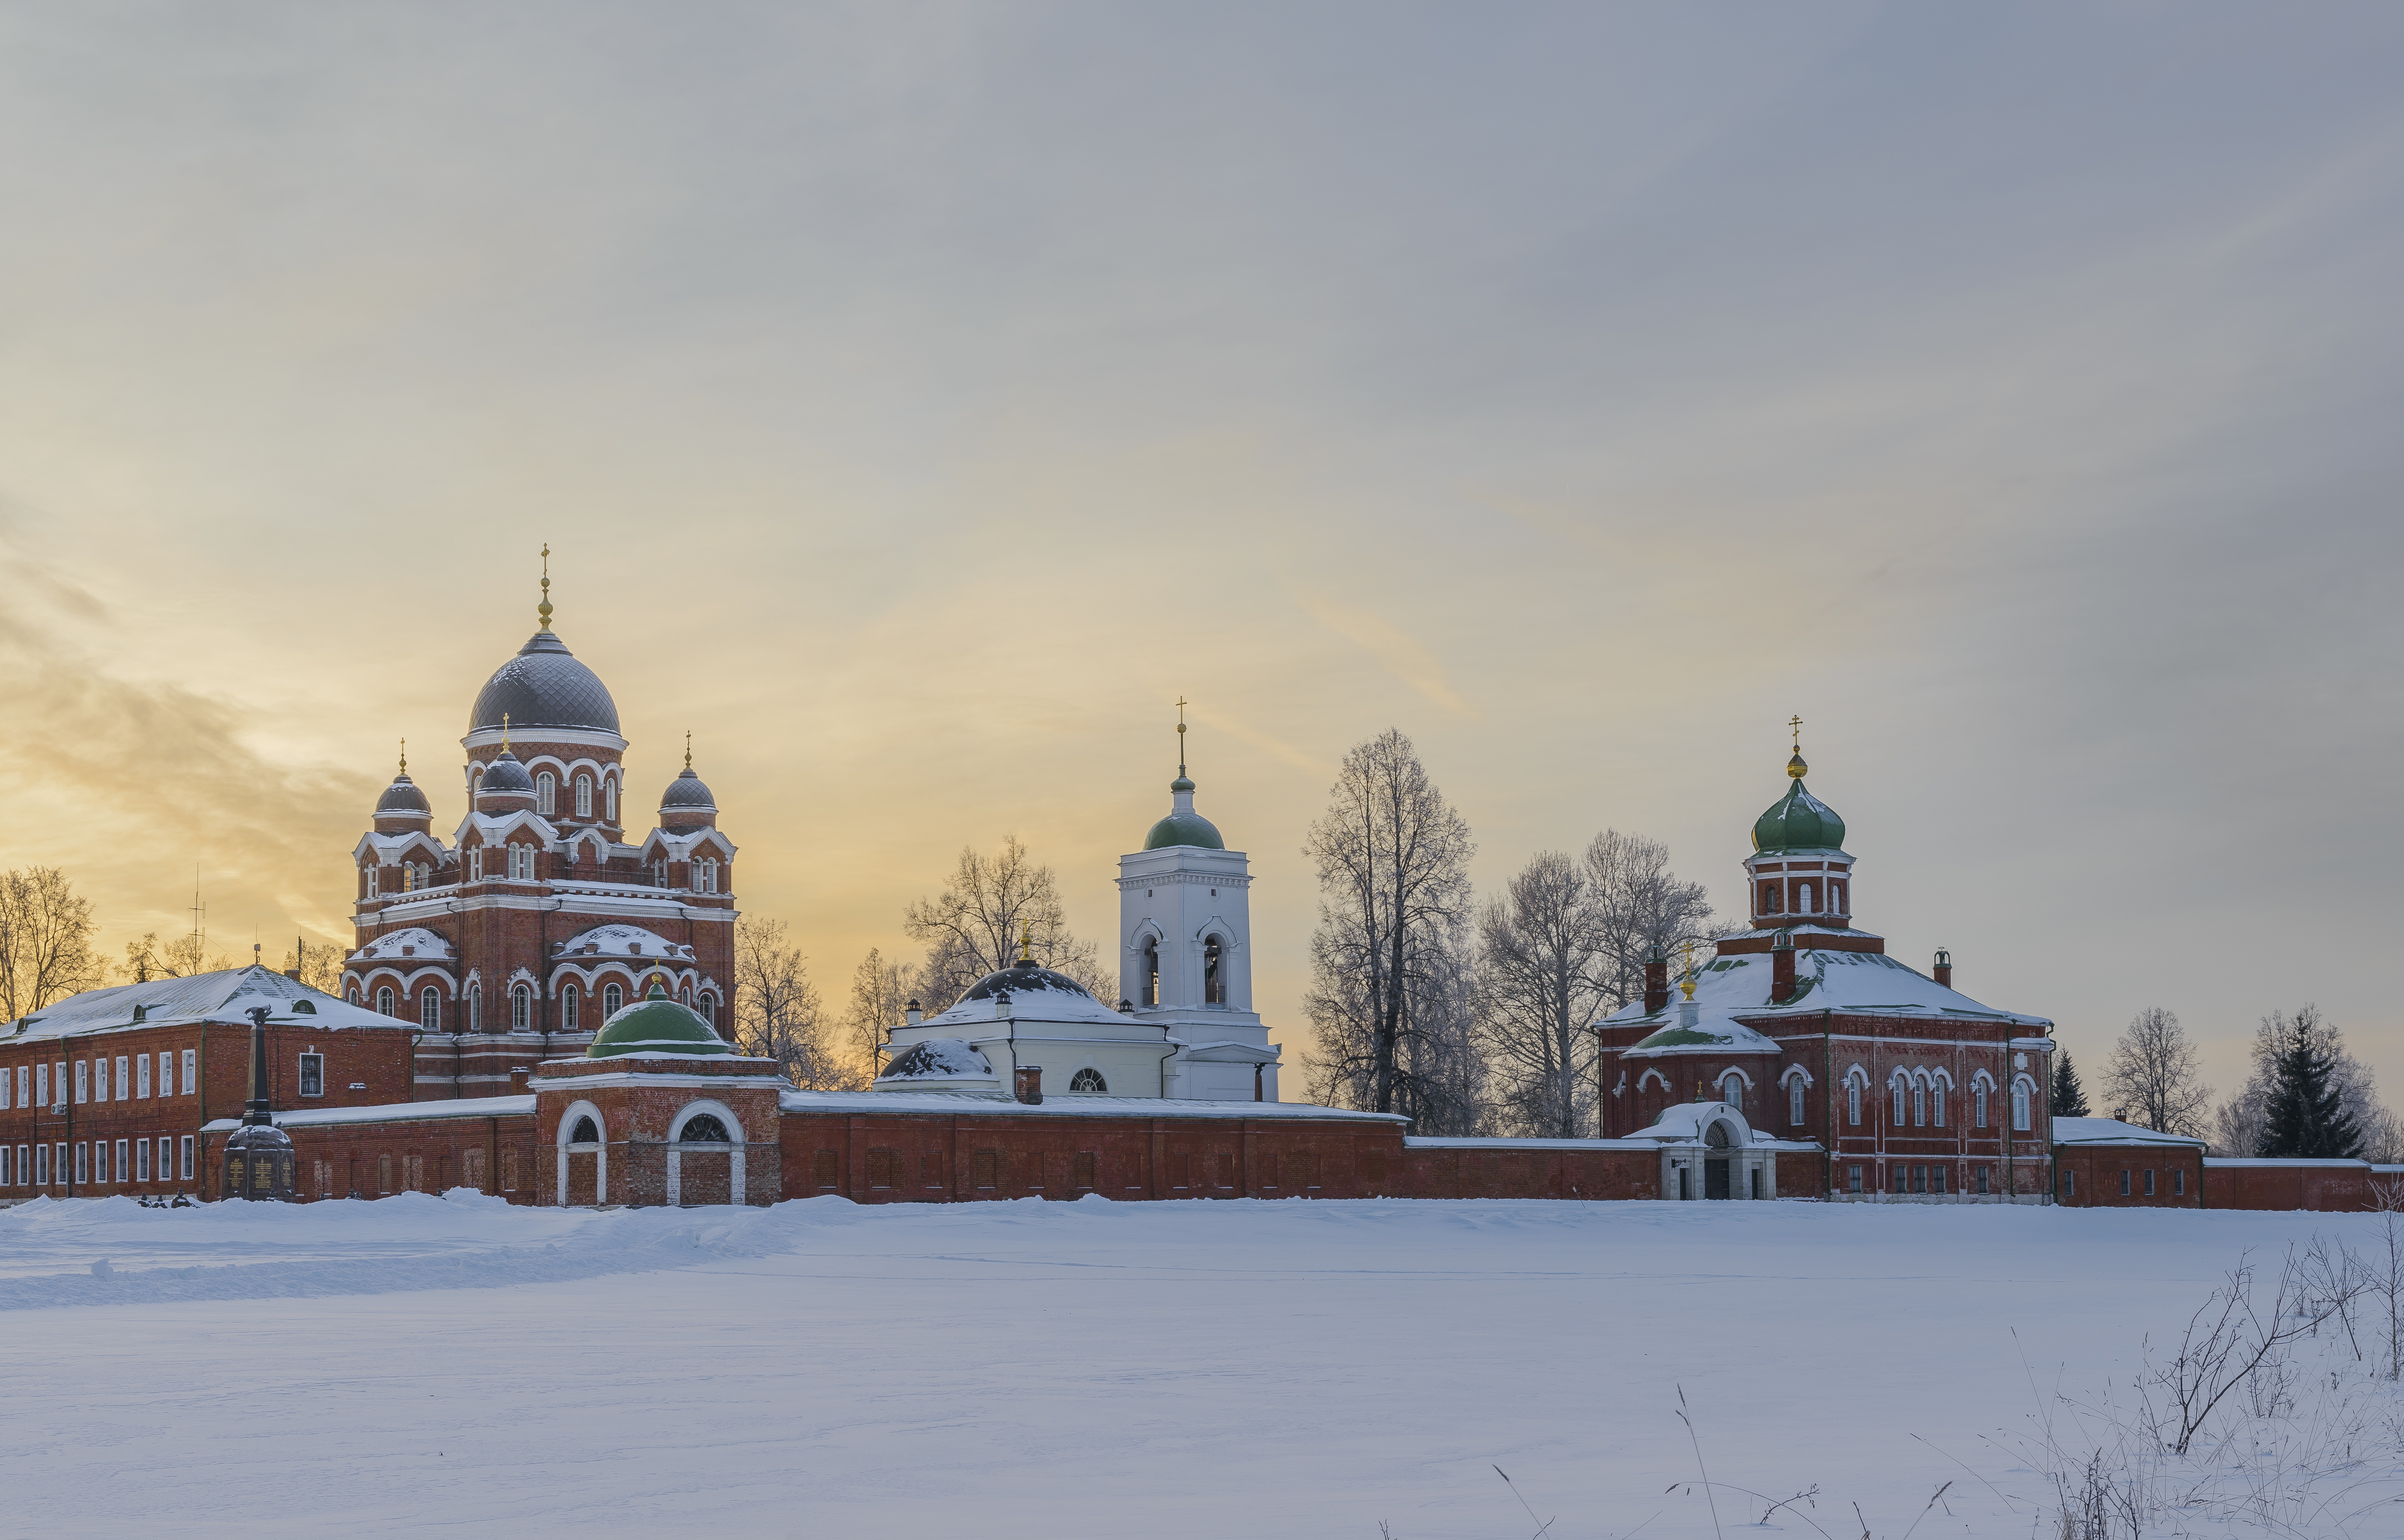
landscape, tree, nature, forest, snow, winter, sky, sun, sunset, white, field, hill, cityscape, village, evening, tower, weather, church, closeup, season, place of worship, monastery, beauty, russia, snowdrift, winter shrubs, borodino